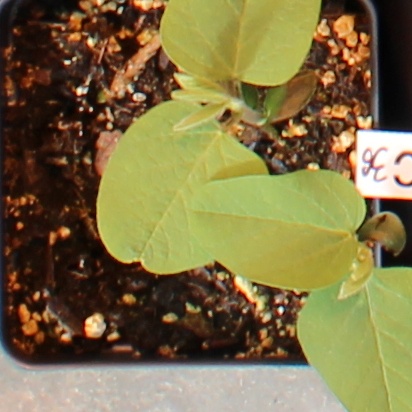
Label: Soybean